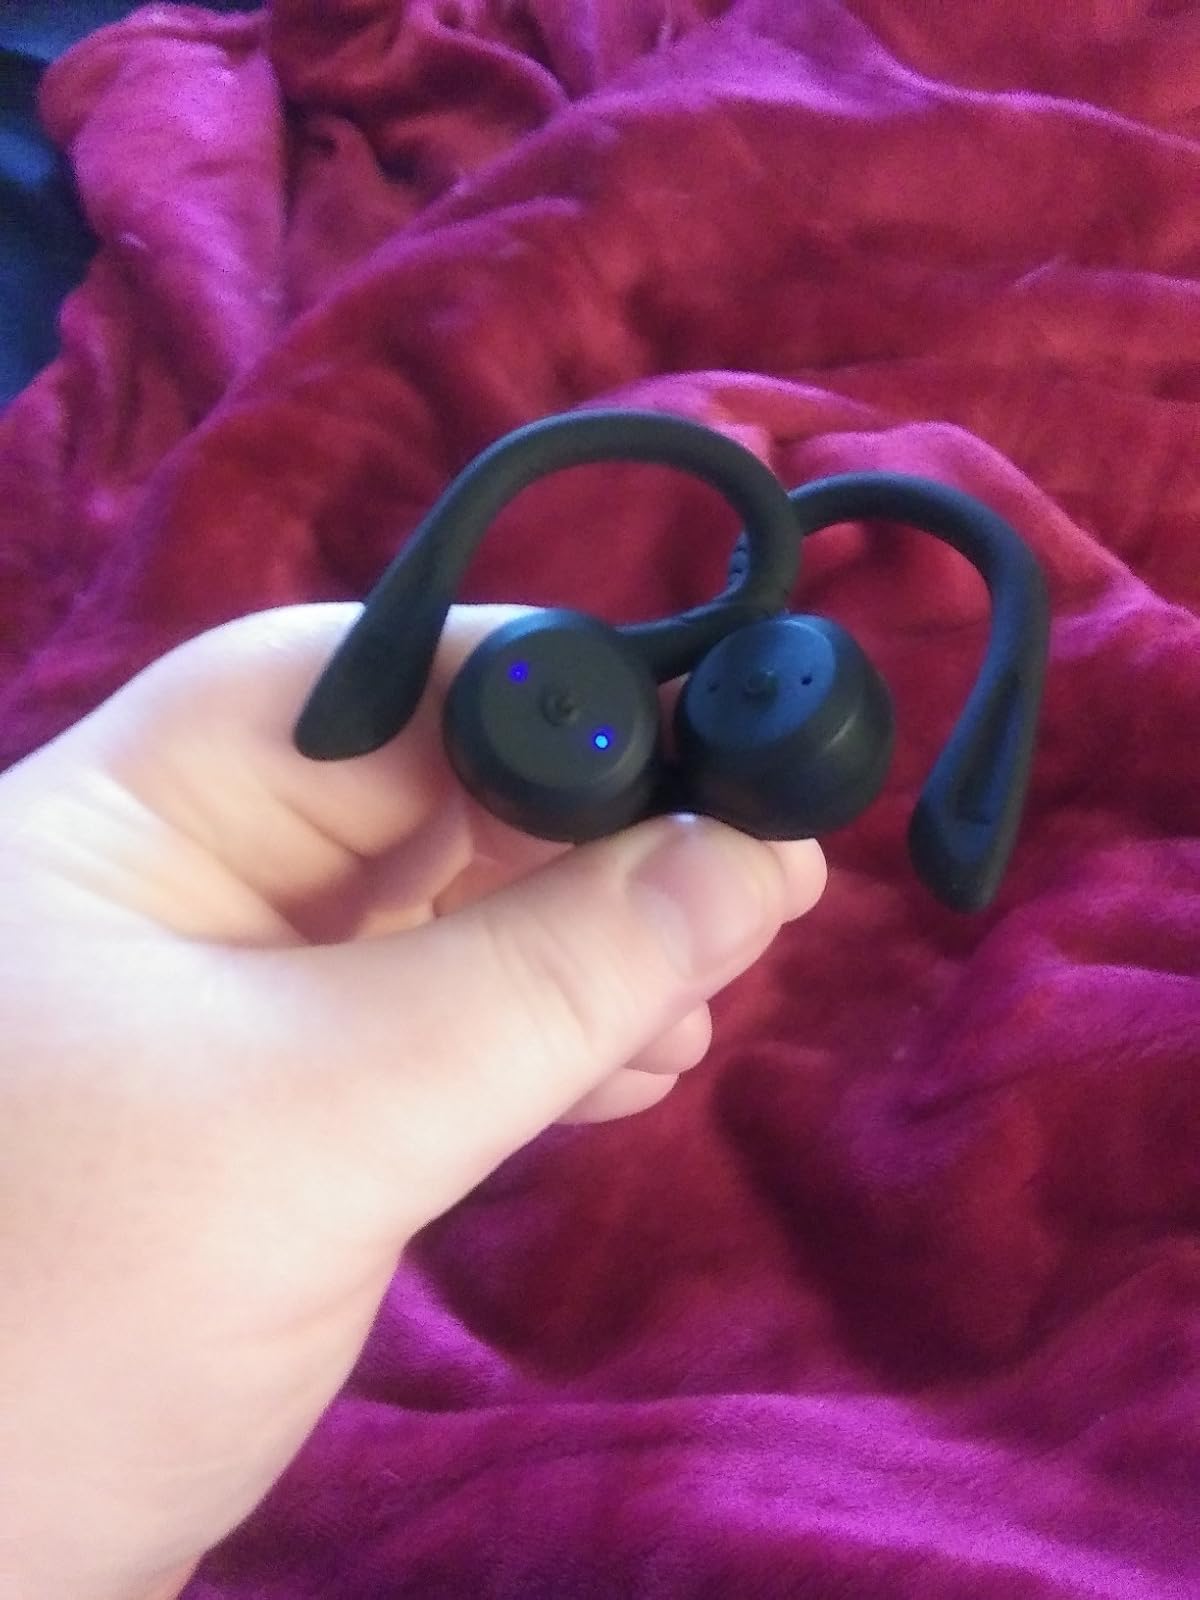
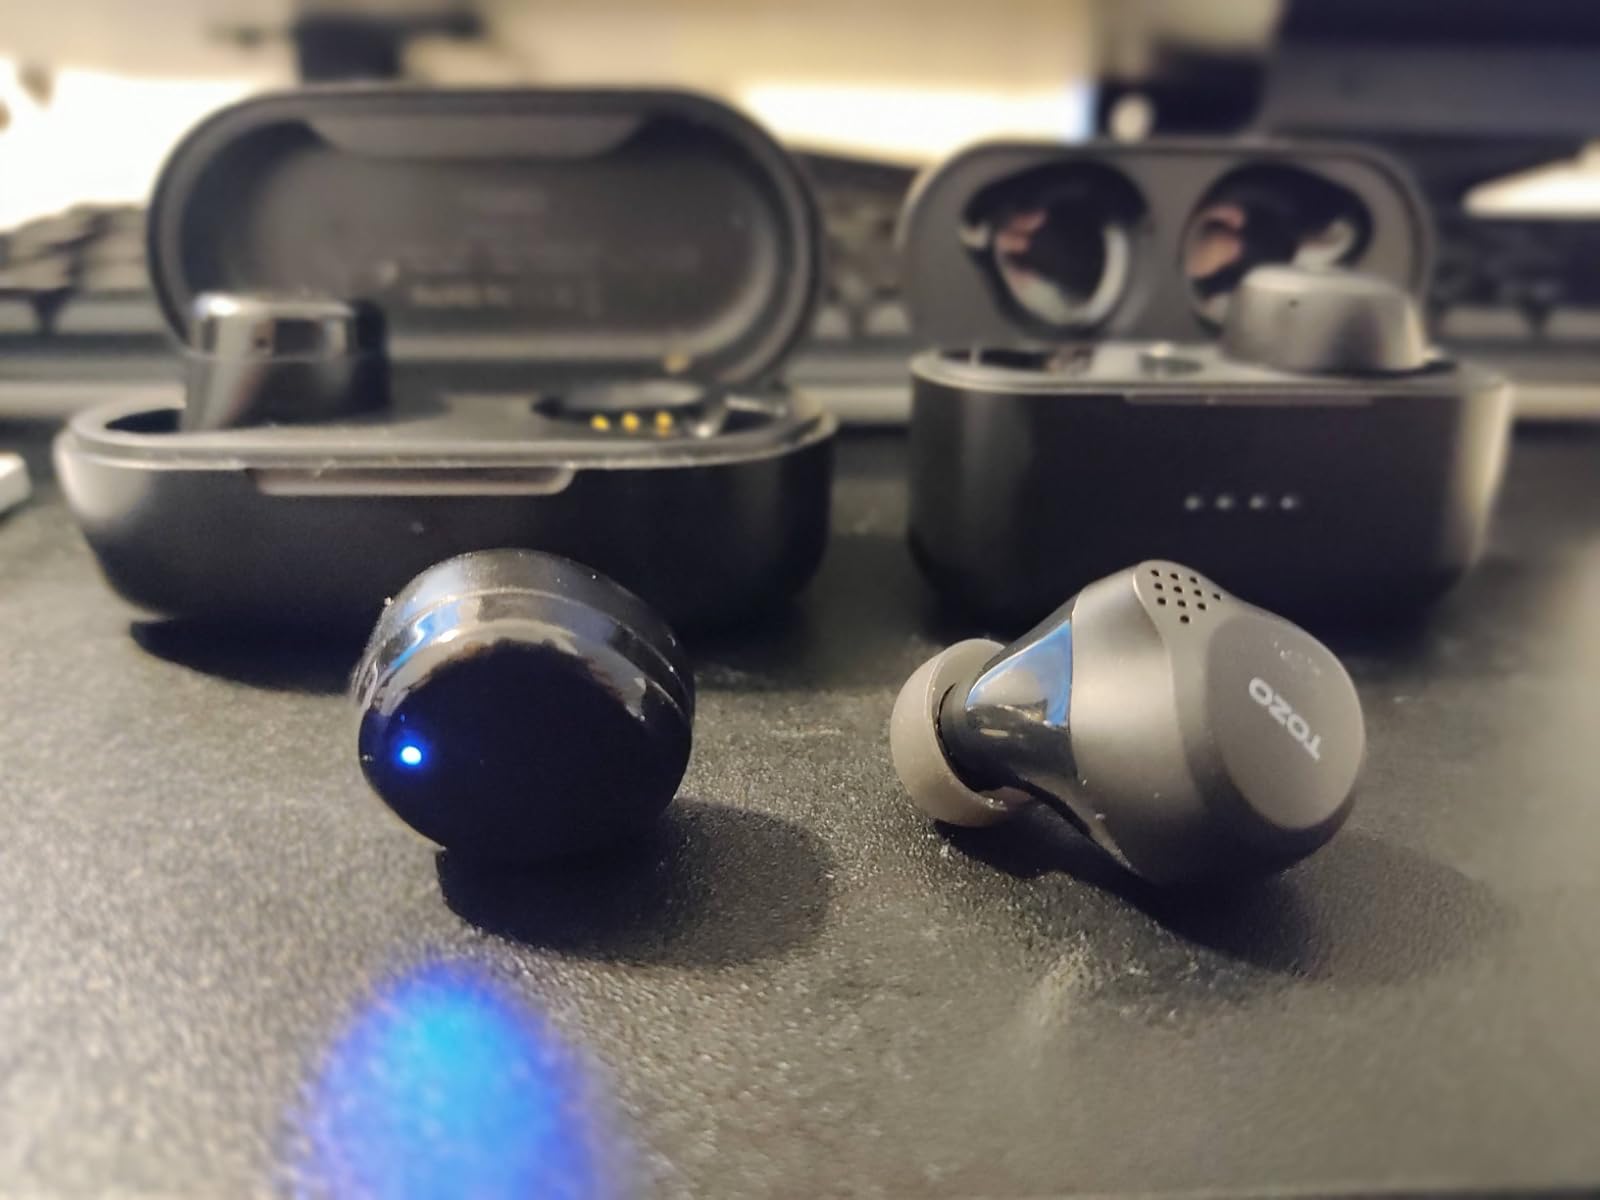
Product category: earbuds
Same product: no